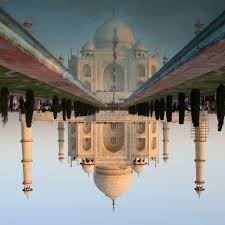
Landmark: Taj Mahal